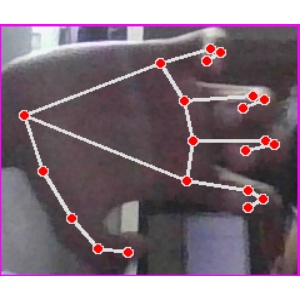
अक्षर: त